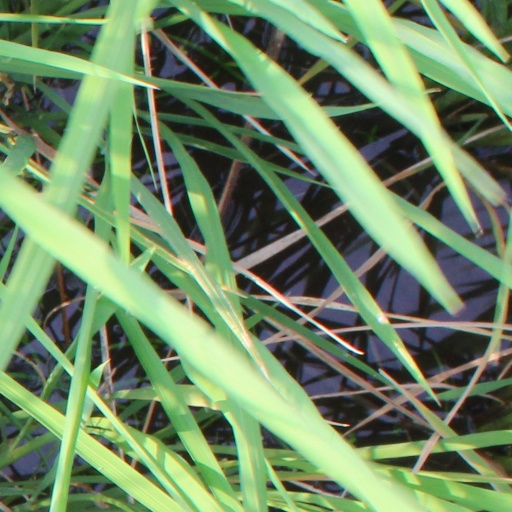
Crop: rice